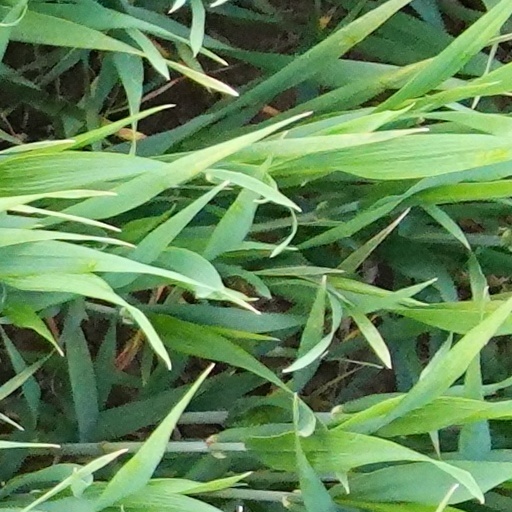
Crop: wheat